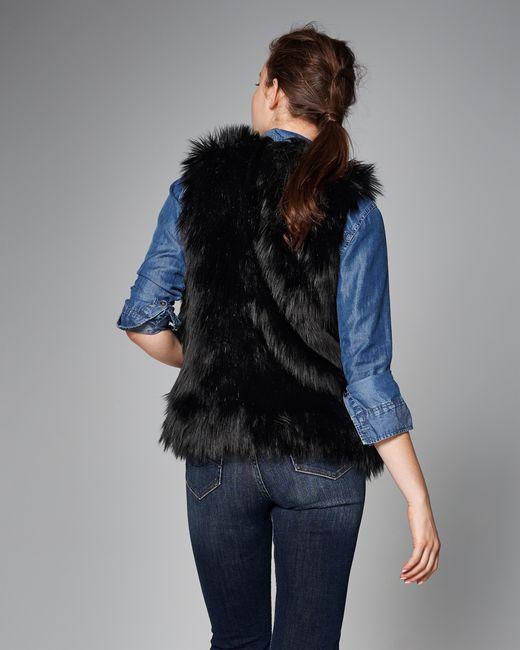
Damen Fuchspelzkragen, ärmellose Winter lange Weste